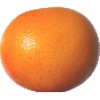
Label: Grapefruit Pink 1